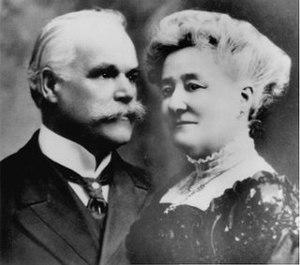
Alphonse et Dorimène Desjardins
Dorimène Desjardins, née Marie-Clara Dorimène Roy est, avec son mari Alphonse Desjardins, la cofondatrice des Caisses Desjardins.